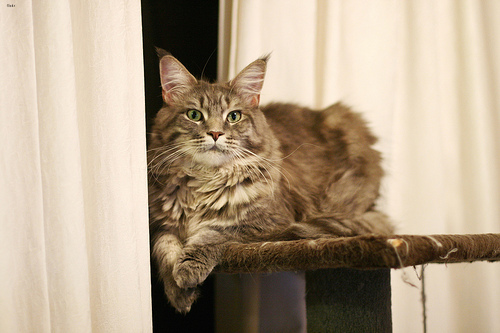
Breed: maine coon